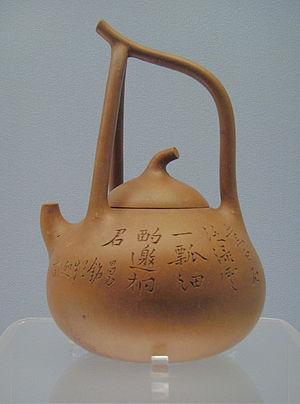
Une théière est un récipient à couvercle, muni d'une anse et d'un bec verseur, utilisé pour l'infusion et le service du thé. Existant dans toutes les formes et toutes les tailles, elle peut être en terre, porcelaine, métal ou verre.